Yaka Station

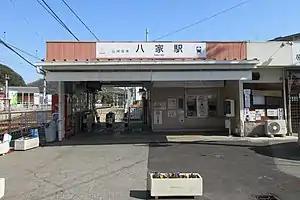
Yaka Station, March 2018

is a passenger railway station located in the city of Himeji, Hyōgo Prefecture, Japan, operated by the private Sanyo Electric Railway.